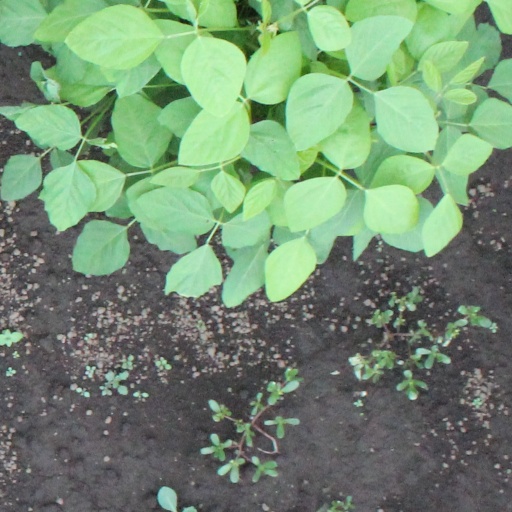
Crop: soybean